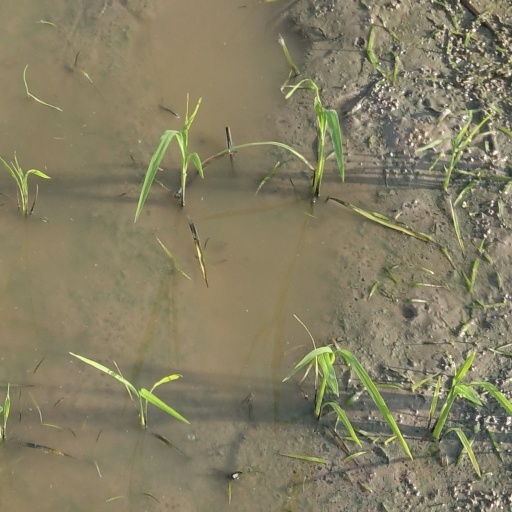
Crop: rice